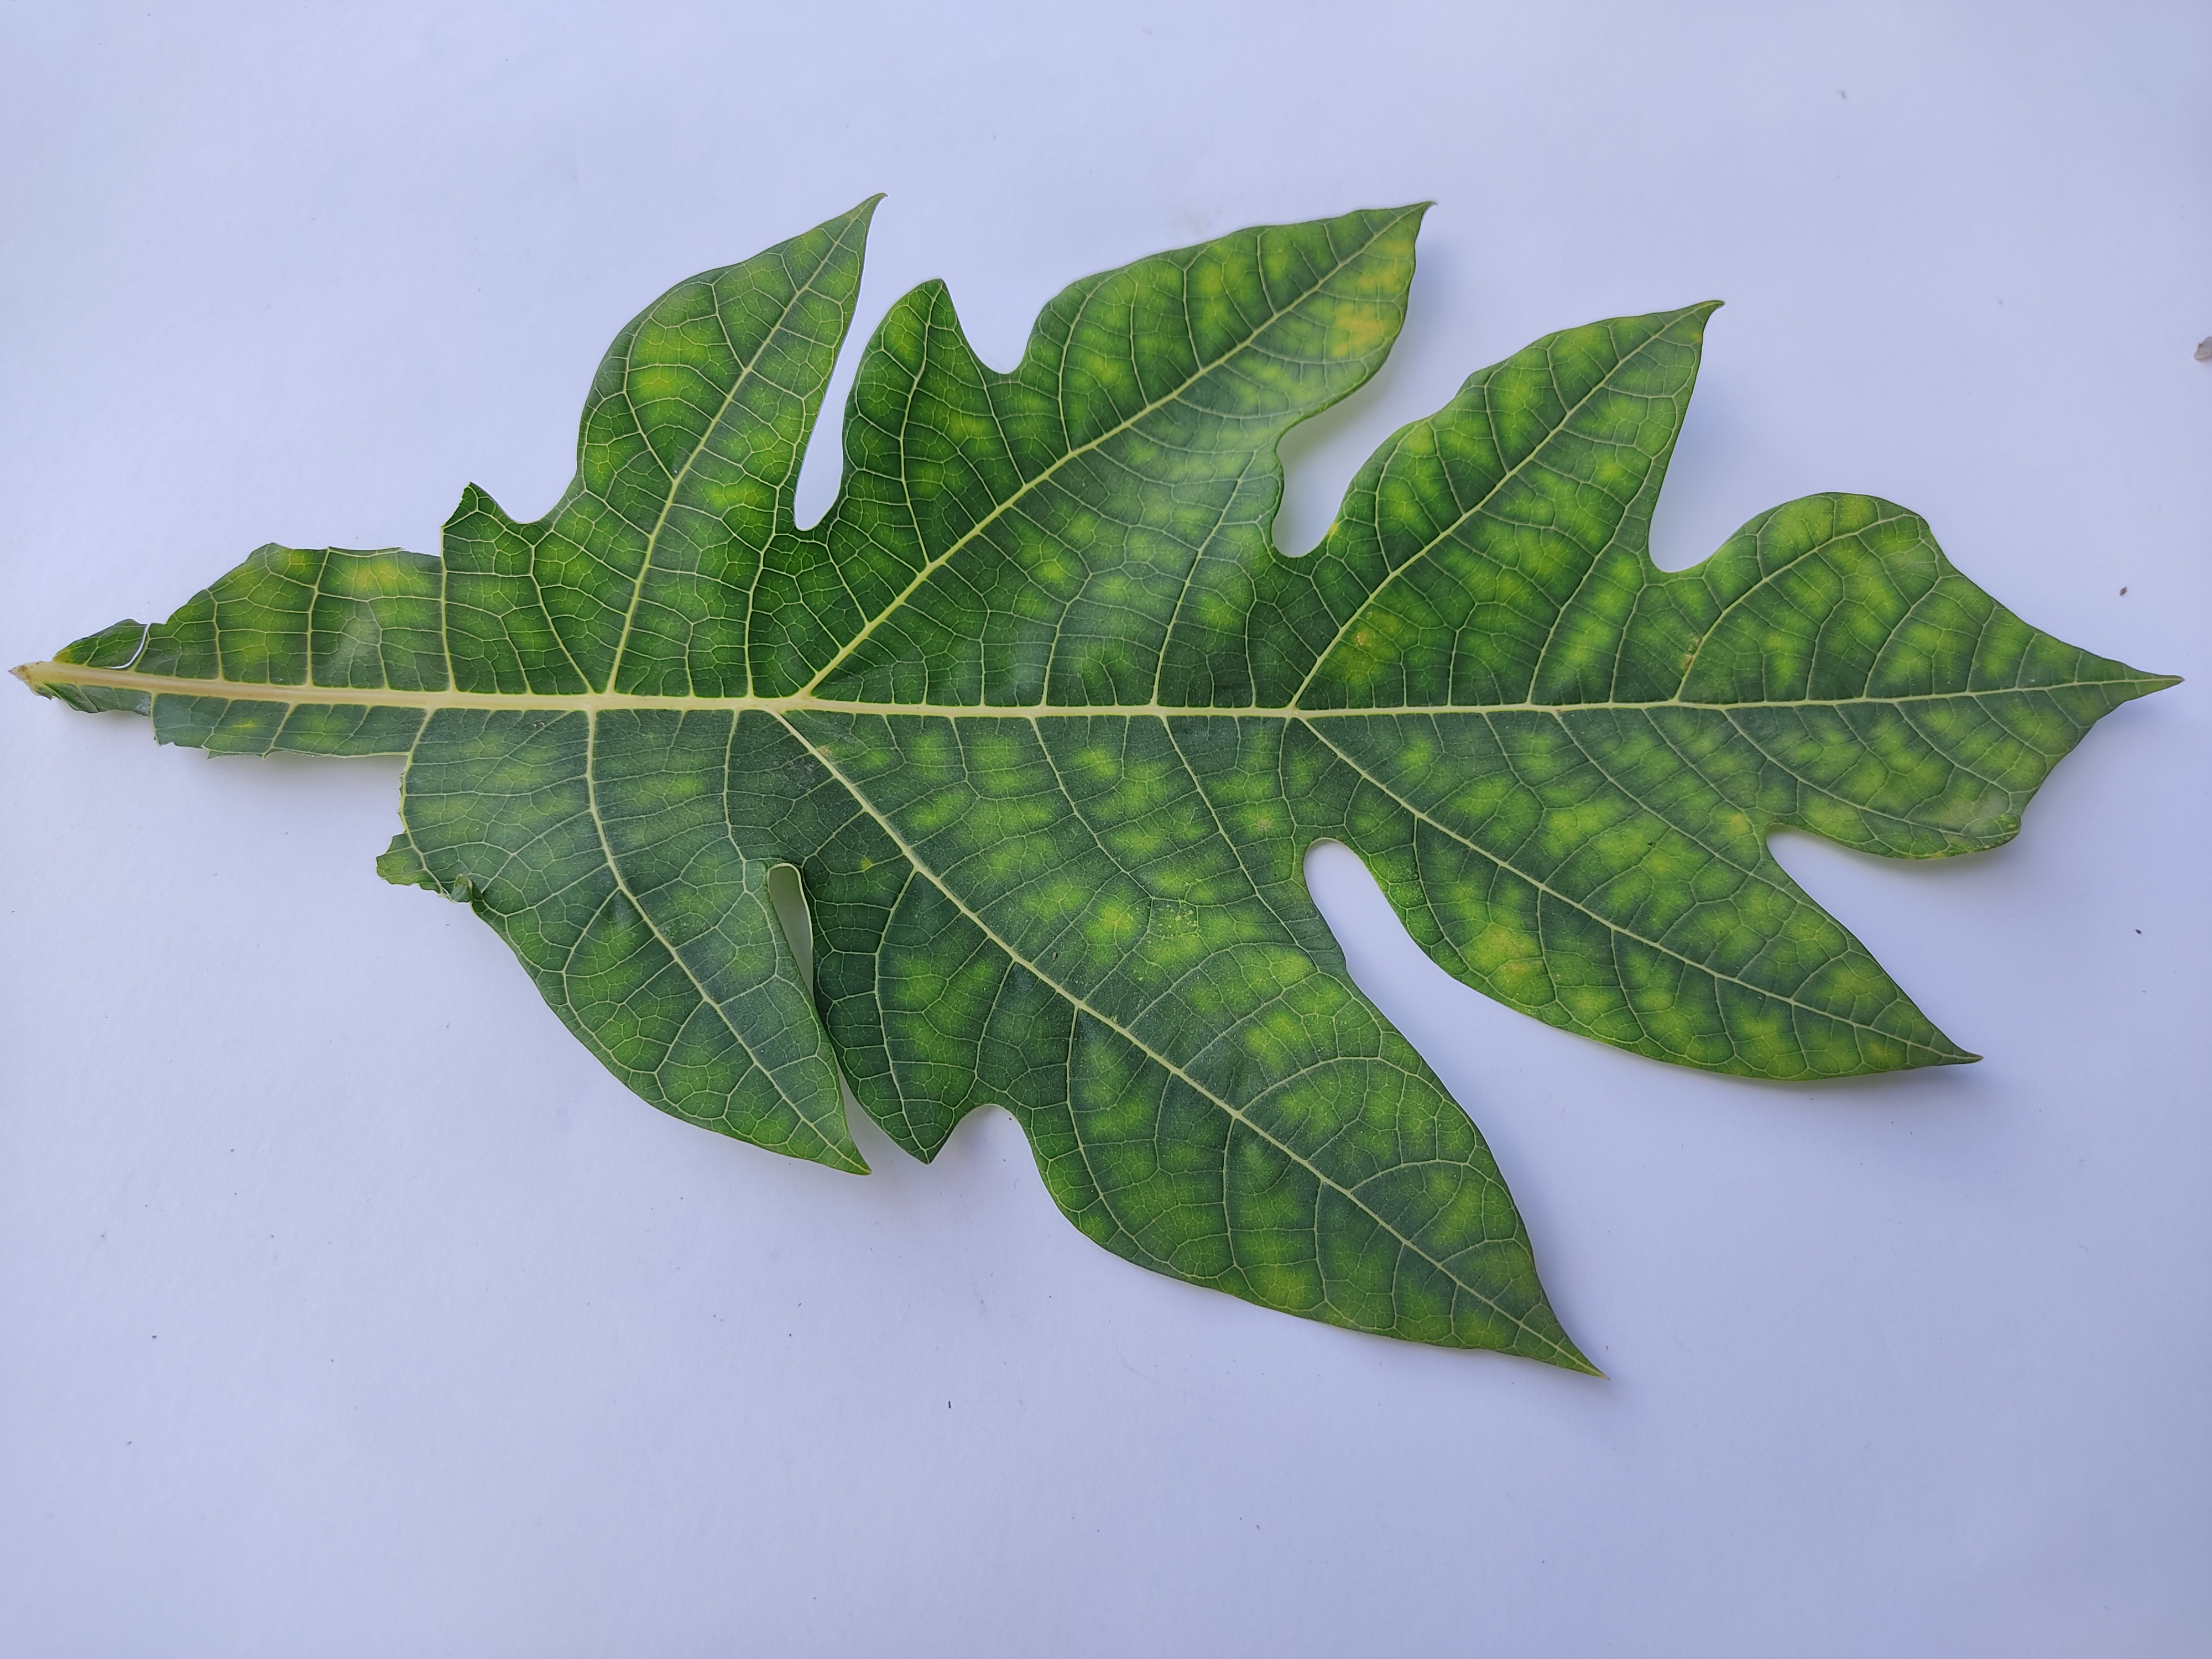
Label: Ring Spot